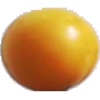
Label: cherry_wax_yellow